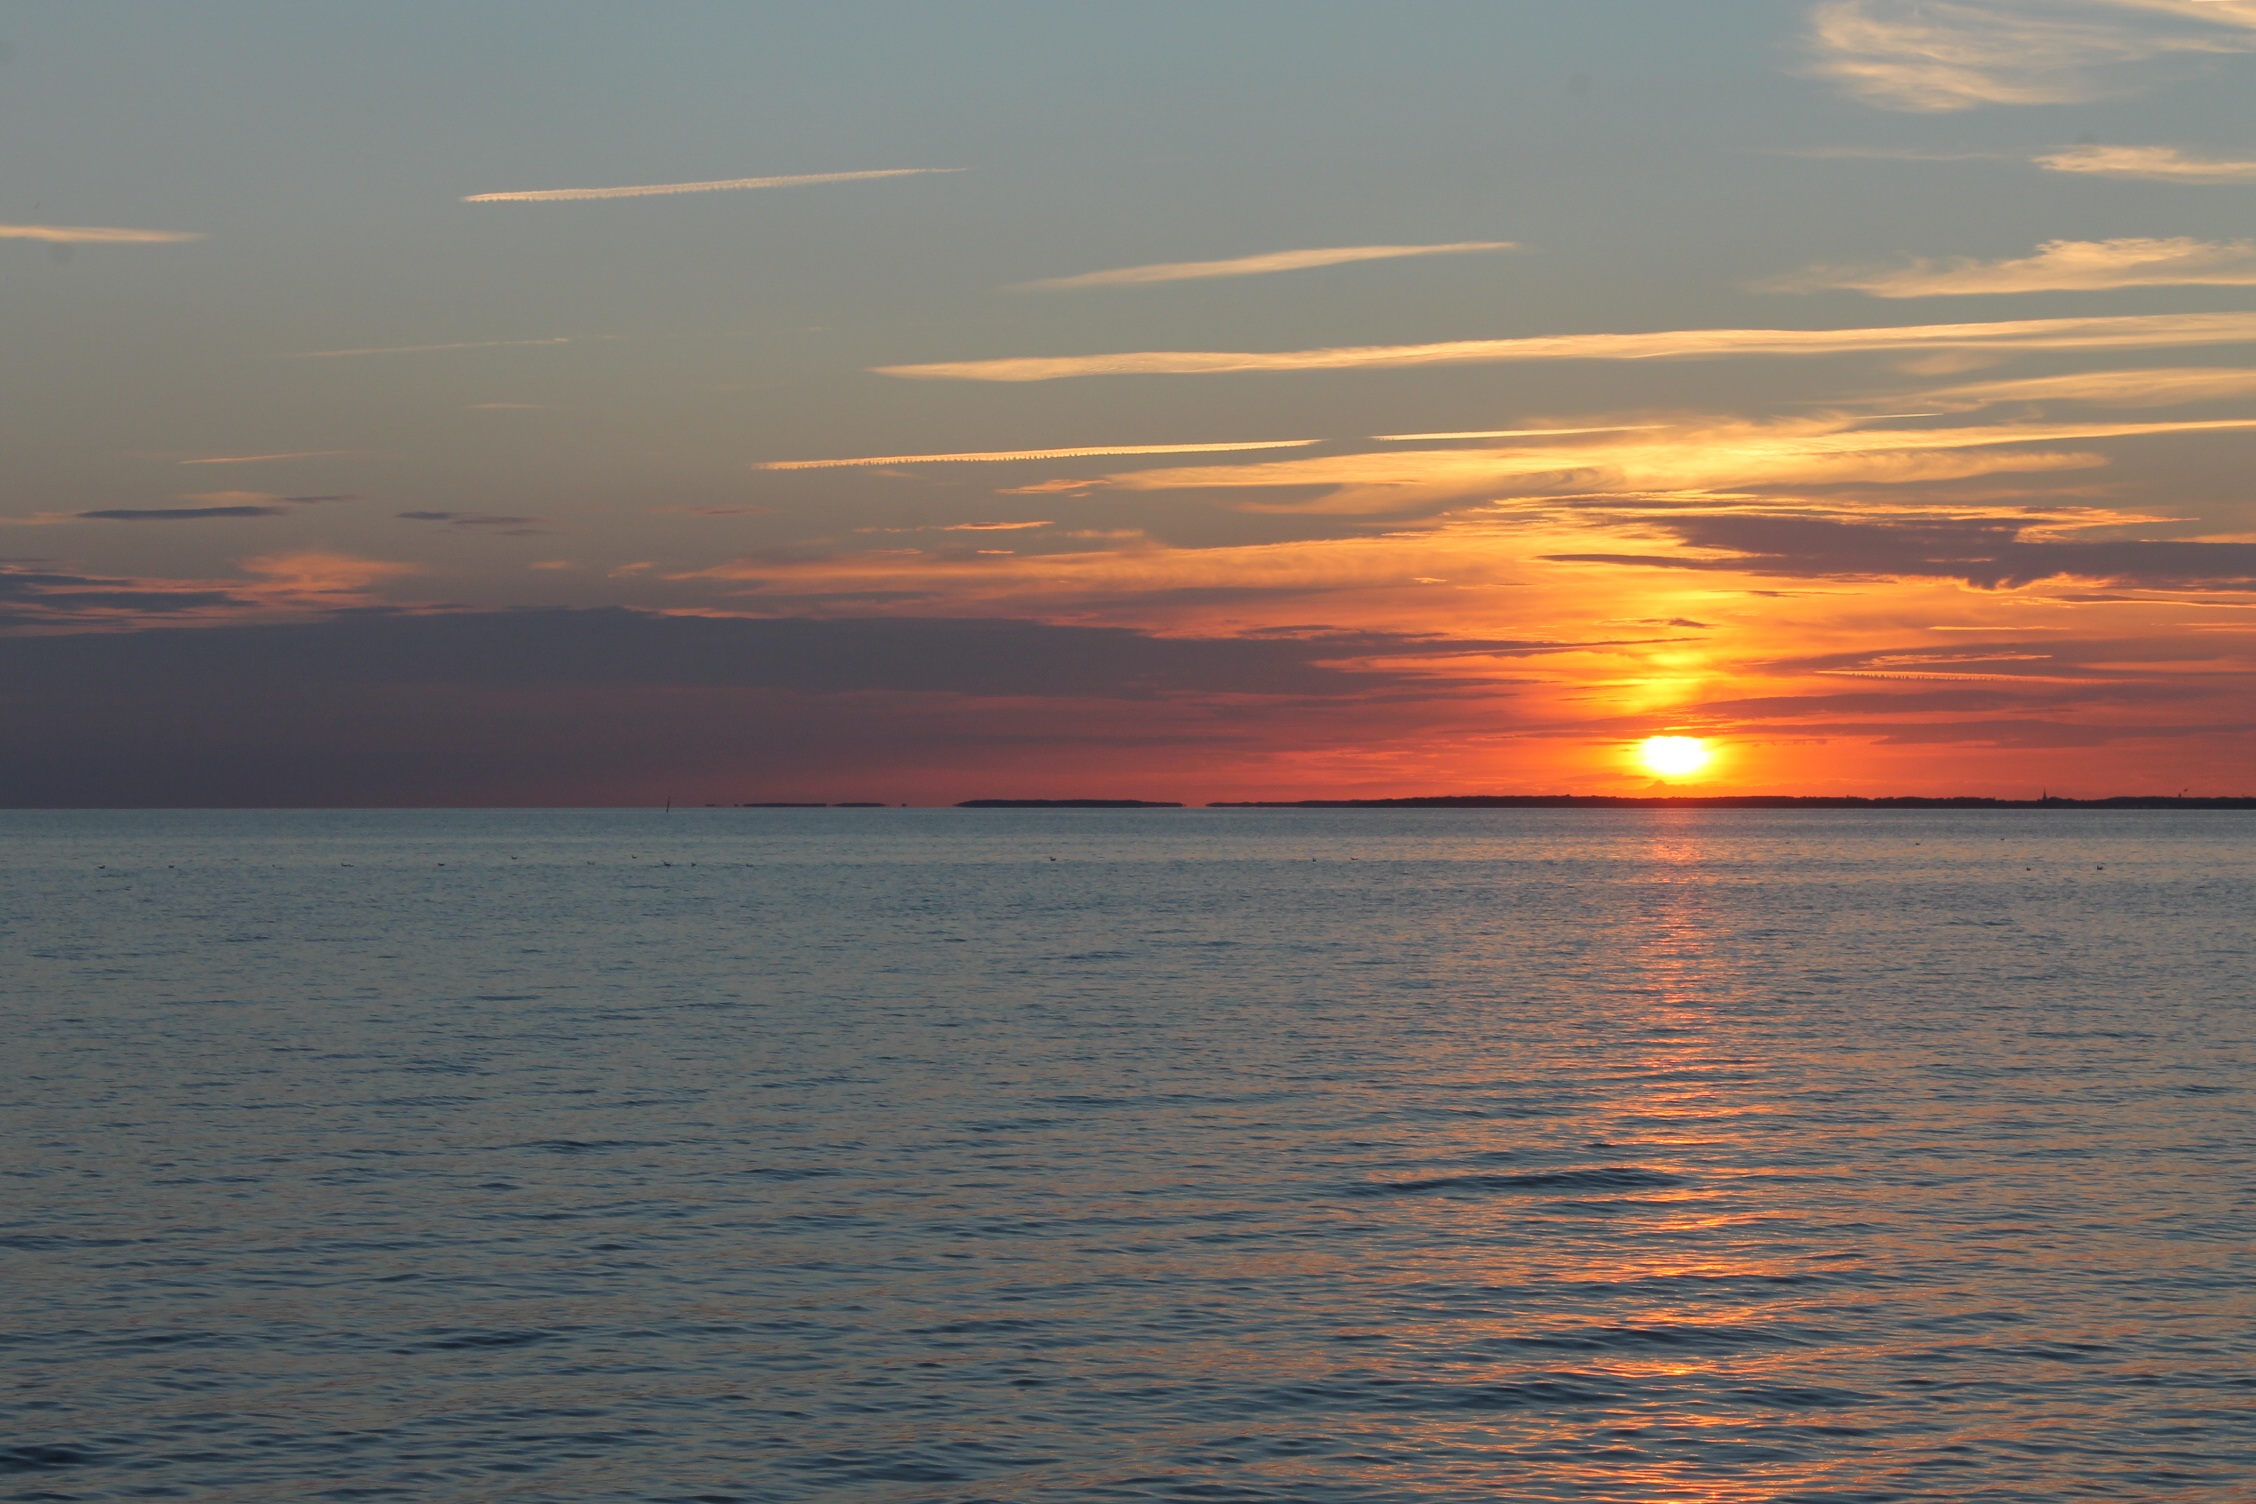
beach, landscape, sea, coast, water, nature, ocean, horizon, cloud, sky, sun, sunrise, sunset, sunlight, shore, wave, dawn, summer, dusk, evening, bay, gold, denmark, mood, sunbeam, baltic sea, afterglow, red sky at morning